Holter monitor

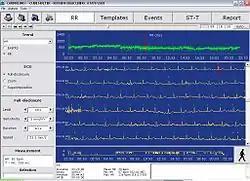
Screenshot of a computer software used to analyze Holter ECG recordings

After the recording of ECG signal for typically 24 hours, the signal must be analysed. A person would have to listen for the full 24 hours; instead integrated automatic analysis determines different sorts of heart beats, rhythms, etc. The success of the analysis is closely associated with the signal quality, which mainly depends upon the attachment of the electrodes to the patient's body. Incorrect attachment allows electromagnetic disturbance to add noise to the record, particularly with rapid patient movement, impeding processing. Other factors can also affect signal quality, such as muscle tremors, sampling rate and resolution of the digitized signal (high quality devices offer higher sampling frequency).